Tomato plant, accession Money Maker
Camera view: tilt-top (135 deg); turntable rotation: 30 degrees
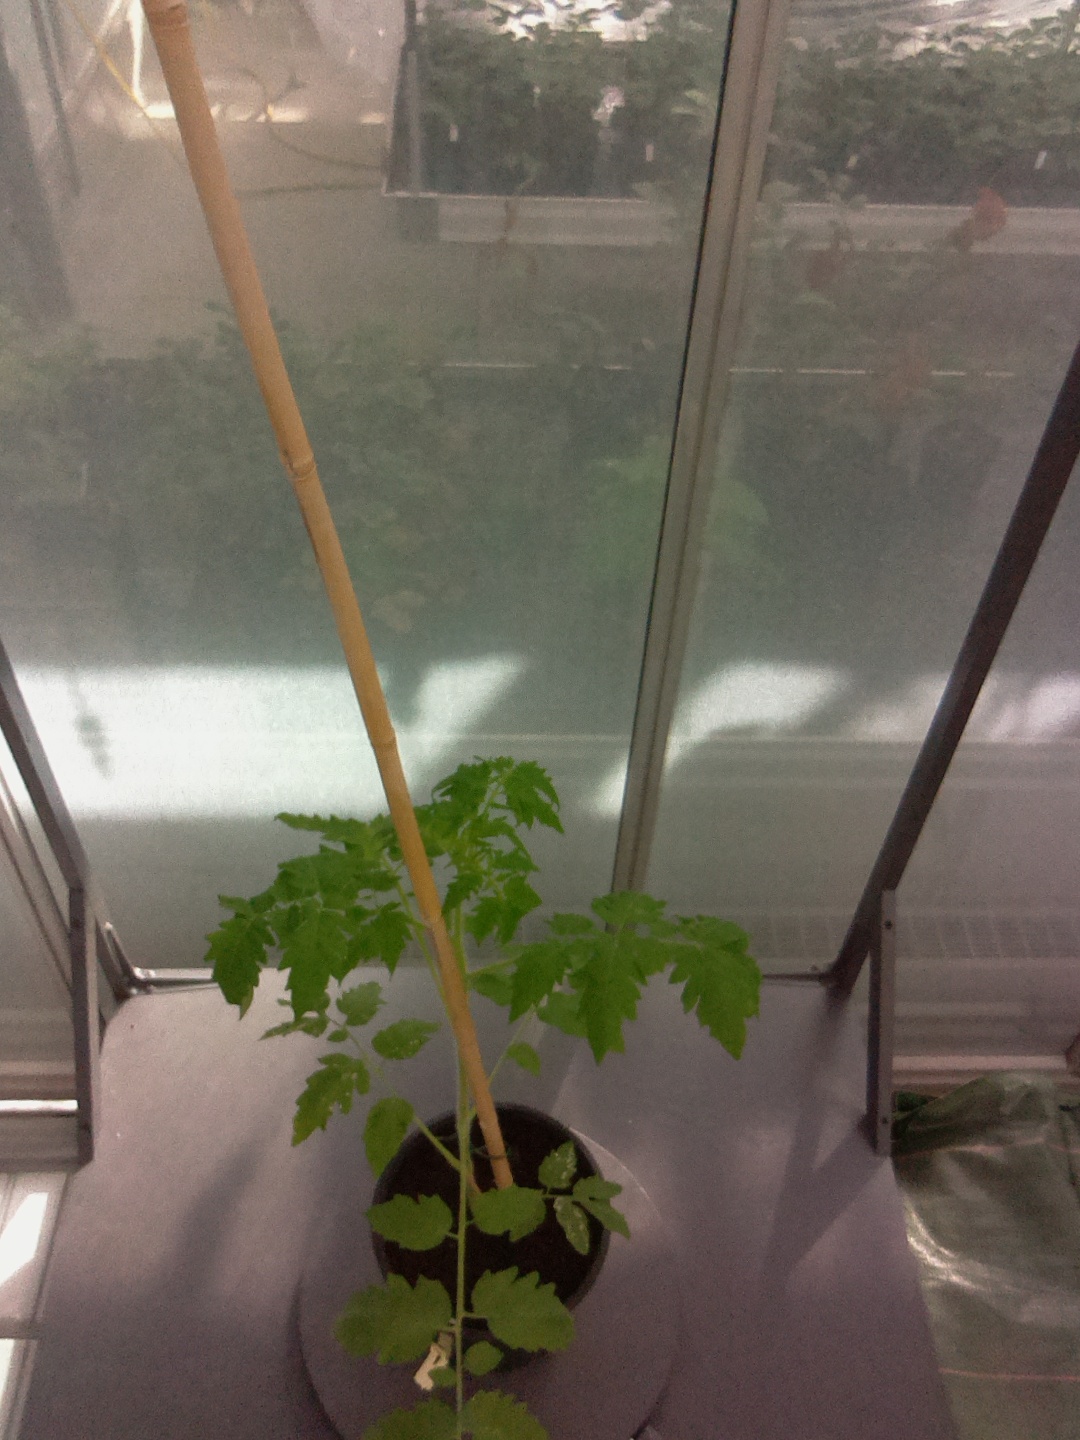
BBCH growth stage 14: 8 of true leaves visible